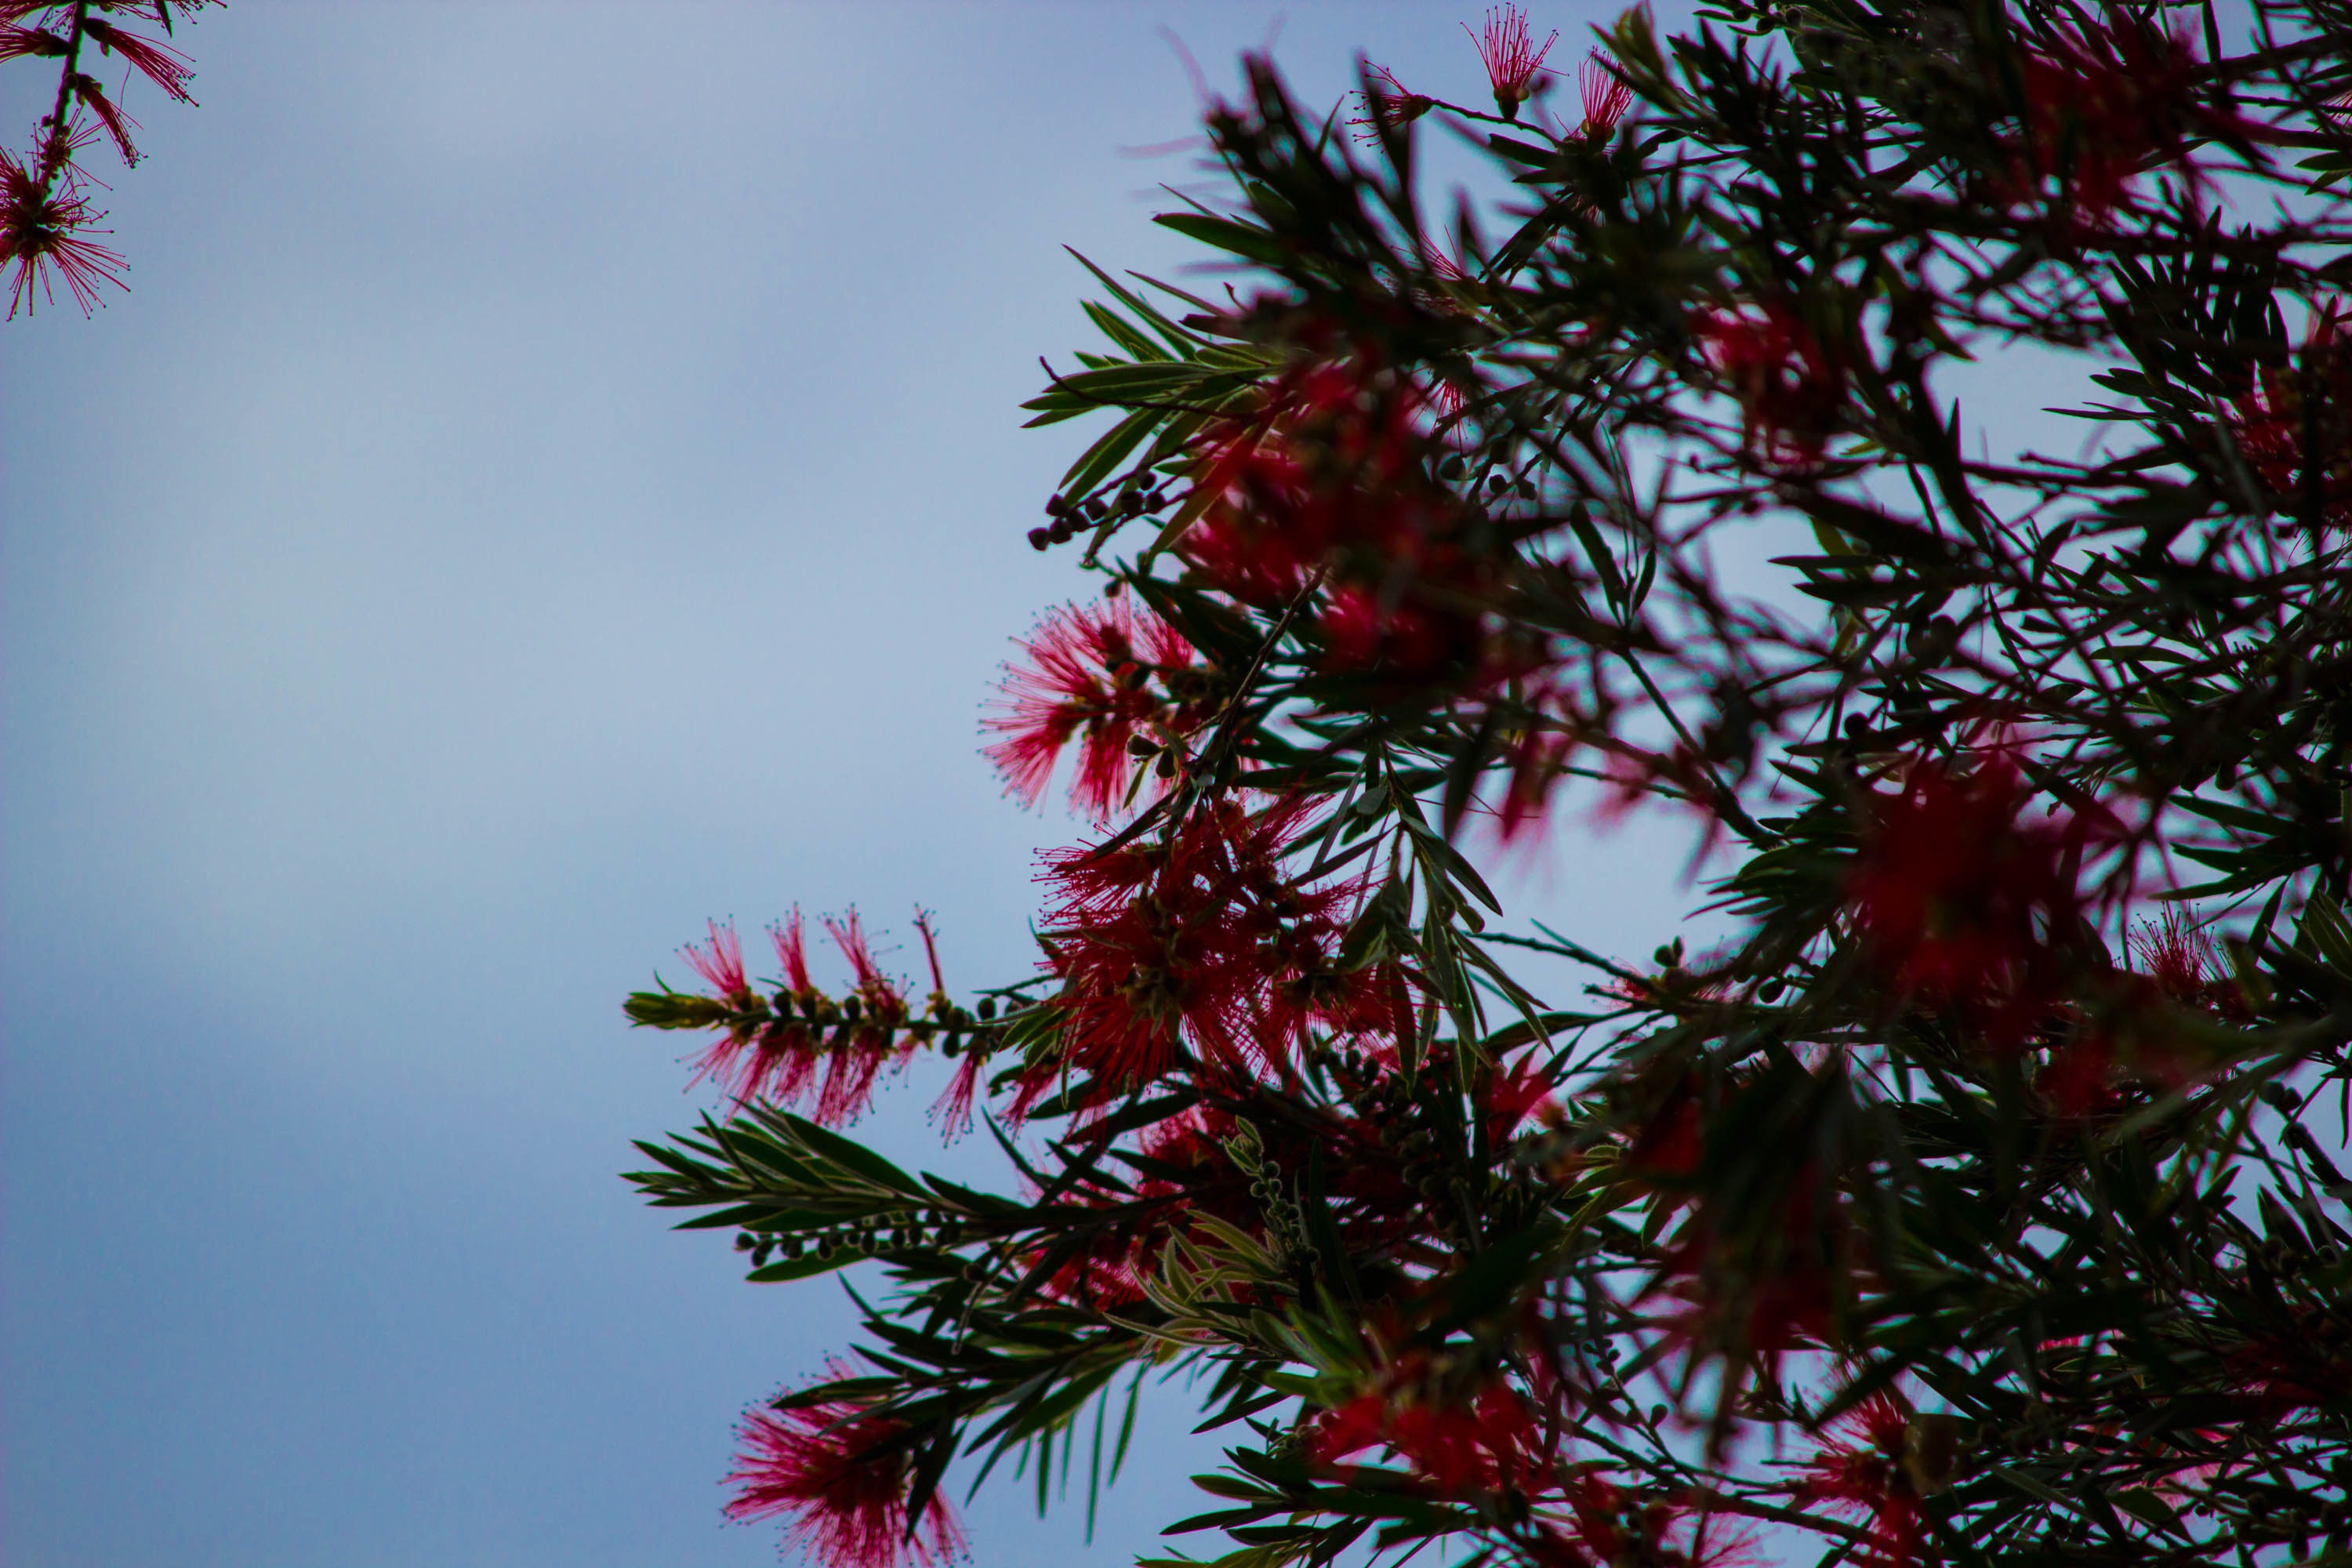
tree, branch, plant, leaf, flower, evergreen, botany, fir, flora, maple tree, spruce, shrub, flowering plant, woody plant, land plant, arecales